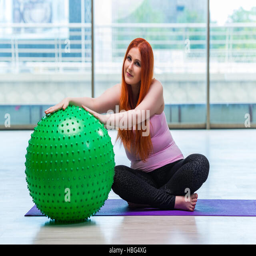
woman working with swiss ball in the studio